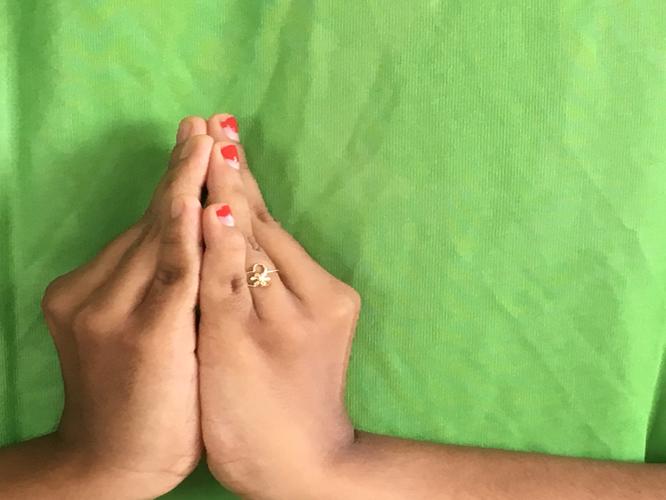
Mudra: Kapotham
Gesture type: double_hand